The Tortoise and the Birds

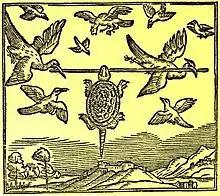
A woodblock from Thomas North's translation of Bidpai, 1570

In a Sri Lankan continuation of the Indian version of the fable, Ibba the tortoise similarly survives its fall to earth, only to get into the clutches of Nariya, the hungry jackal. Ibba suggests to Nariya that its shell will become soft if it is soaked in the river. At first Nariya keeps a paw on the shell but then Ibba persuades him that he is soft all over except for the dry patch under Nariya's paw. When the jackal raises it, Ibba swims to safety.